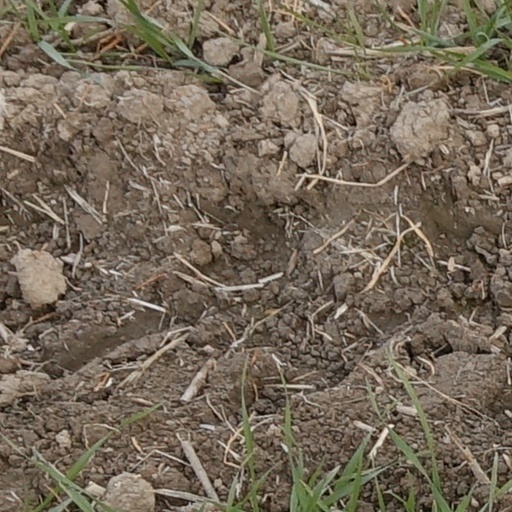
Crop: wheat